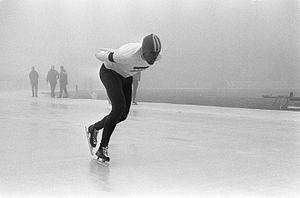
Adrianus « Ard » Schenk, né le 16 septembre 1944 à Anna Paulowna, est un patineur de vitesse néerlandais. Il a remporté trois médailles d'or aux Jeux olympiques d'hiver de 1972 et une médaille d'argent aux Jeux olympiques d'hiver de 1968. Il a également remporté de nombreuses médailles aux championnats du monde et d'Europe dans les années 1960 et 1970.